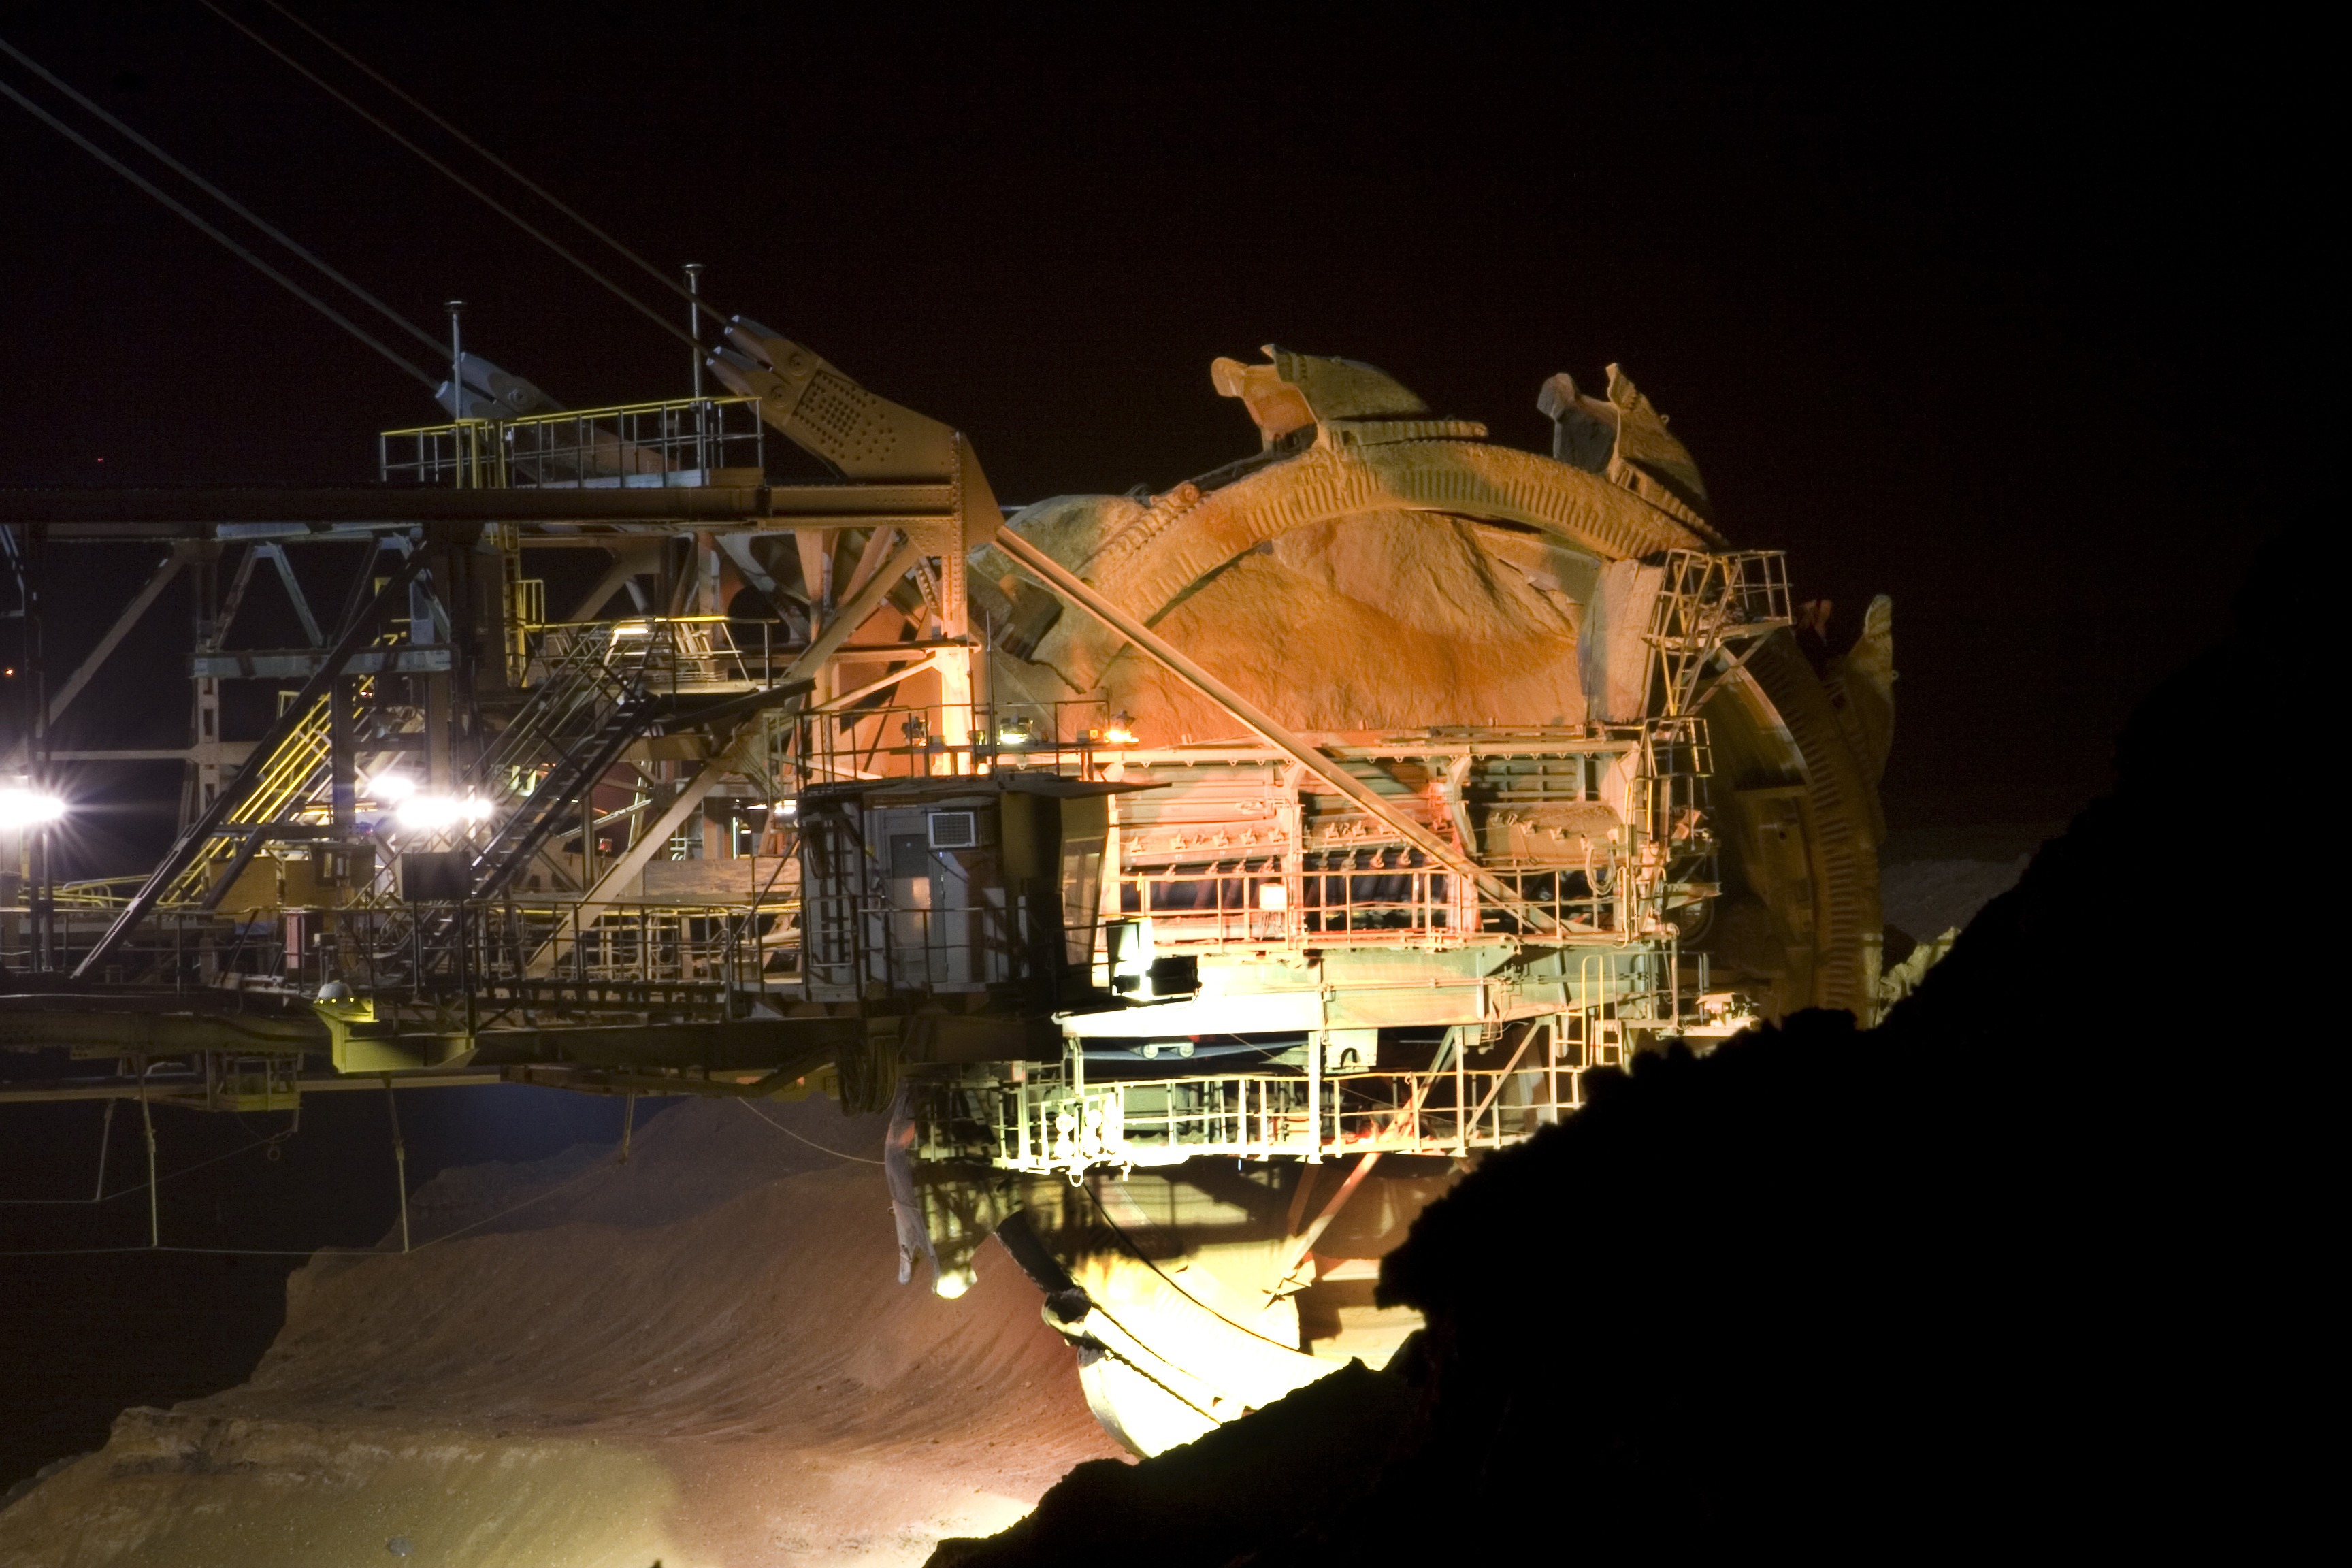
night, evening, reflection, vehicle, waterway, open pit mining, bucket wheel excavators, brown coal